Second Constitutional Convention of the United States

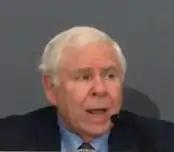
Sanford Levinson

Constitutional scholar and University of Texas Law School professor Sanford Levinson wrote "Our Undemocratic Constitution: Where the Constitution Goes Wrong" and called for a "wholesale revision of our nation's founding document." Levinson wrote: